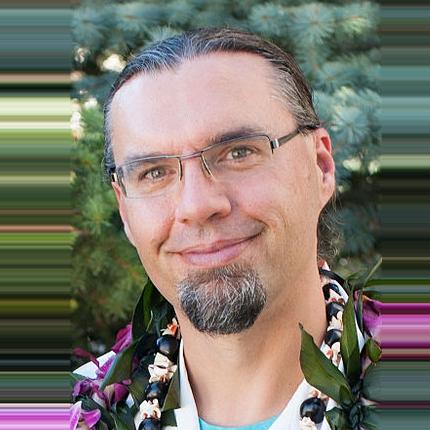
Age: 48